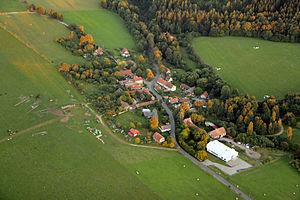
Sázava est une ville du district de Benešov, dans la région de Bohême-Centrale, en République tchèque. Sa population s'élevait à 3 734 habitants en 2020.